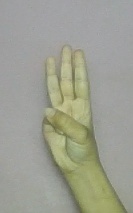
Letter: thaa